Parkway Theatre

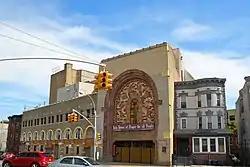
In 2013

The Parkway Theatre, also known as the Rolland Theatre and since 1956 as the Holy House of Prayer for All People, is a historic former theater at 1768 St. Johns Place, at the intersection with Eastern Parkway in Brownsville, Brooklyn, New York City. It was built in 1928 and is a steel-frame-and-concrete building faced in buff-colored brick with terra cotta trim. It consists of a long and low three-story block along St. Johns Place, with a triangular lobby block fronting a tall, rectangular-plan auditorium block and stage fly loft block.